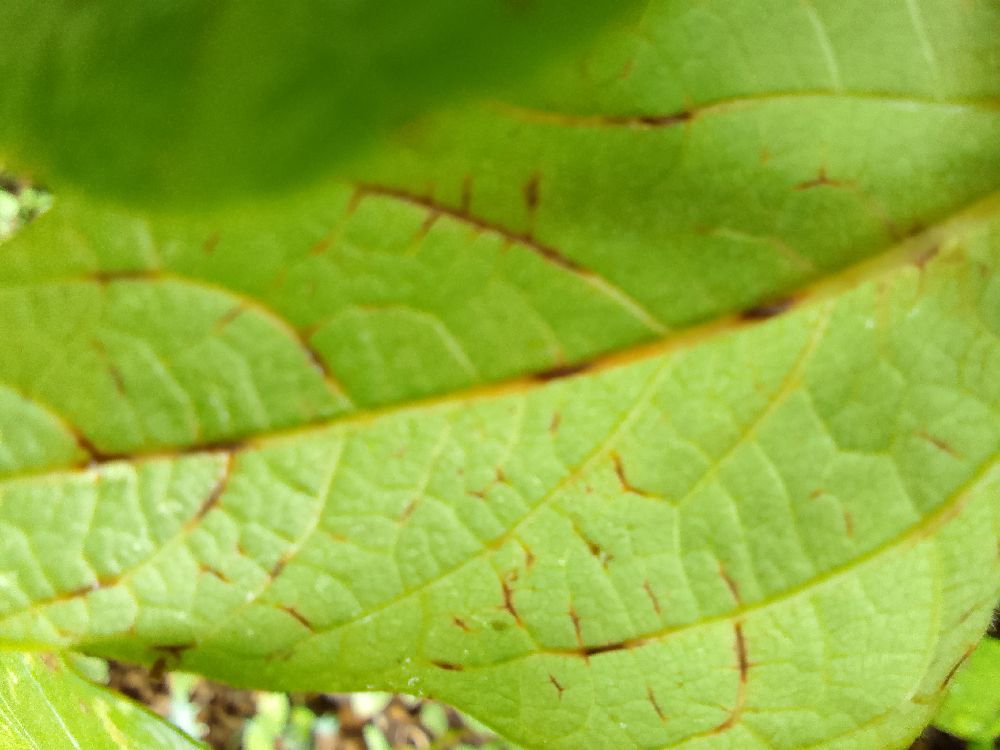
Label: anthracnose